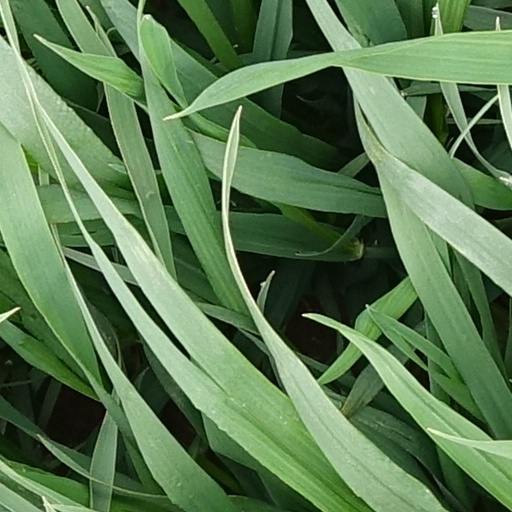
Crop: wheat